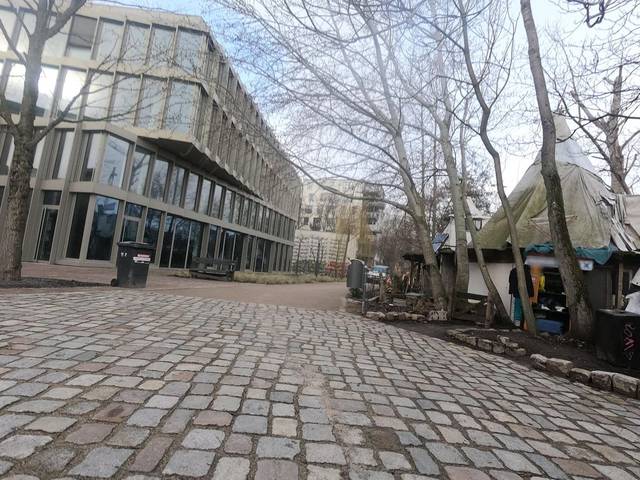
Region: Germany
Coordinates: 52.51, 13.426